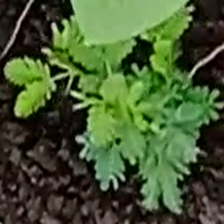
Weed species: Dwarf_cassia_(Chamaecrista pumila)